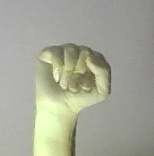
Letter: saad